Kite (1998 film)

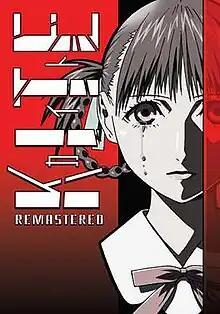
North American DVD cover by Kitty Media (rare 18+ version of "Kite Remastered")

Kite, also known as in Japan, is a Japanese original video animation written and directed by Yasuomi Umetsu. Two 35-minute episodes were released on VHS on February 25 and October 25, 1998, respectively. However, subsequent releases, including all three DVD releases in the United States, have edited the OVA into a film.